Torcy, Saône-et-Loire

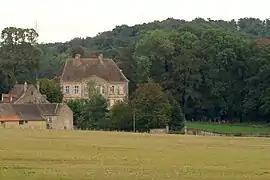
Chateau

Torcy is a commune in the Saône-et-Loire department in the region of Bourgogne-Franche-Comté in eastern France.